Sikhs

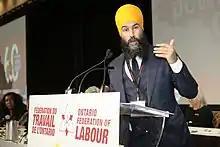
Jagmeet Singh, Canadian Sikh politician

Sikhs number about 26–30 million worldwide, of whom 24–28 million live in India, which thus represents around 90 percent of the total Sikh population. About 76 percent of all Indian Sikhs live in the northern Indian state of Punjab, forming a majority of about 58 per cent of the state's population, roughly around 16 million. Substantial communities of Sikhs live in the Indian states or union territories of Haryana, where they number around 1.2 million and form 4.9 percent of the population, Rajasthan (872,000 or 1.3 percent of the population), Uttar Pradesh (643,000, 0.3 percent), Delhi (570,000, 3.4 percent), Uttarakhand (236,000, 2.3 percent), Jammu and Kashmir (234,000, 1.9 percent), Chandigarh (138,000, 13.1 percent) and Himachal Pradesh (86,000, 1.2 percent).